Viktor Weber Edler von Webenau

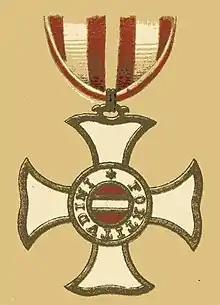
Military Order of Maria Theresa

He was additionally appointed a Geheimer Rat (Privy Councillor) of Austria-Hungary.